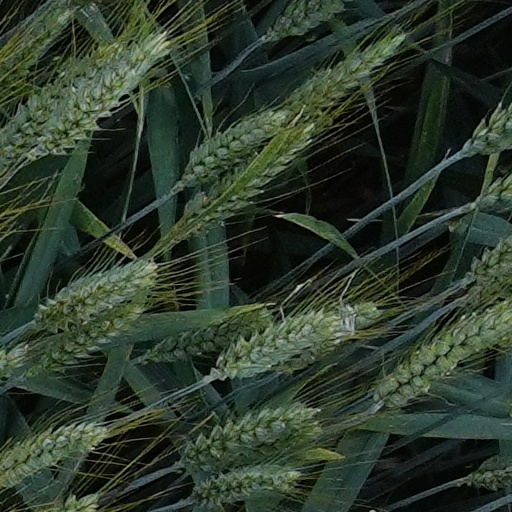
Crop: wheat